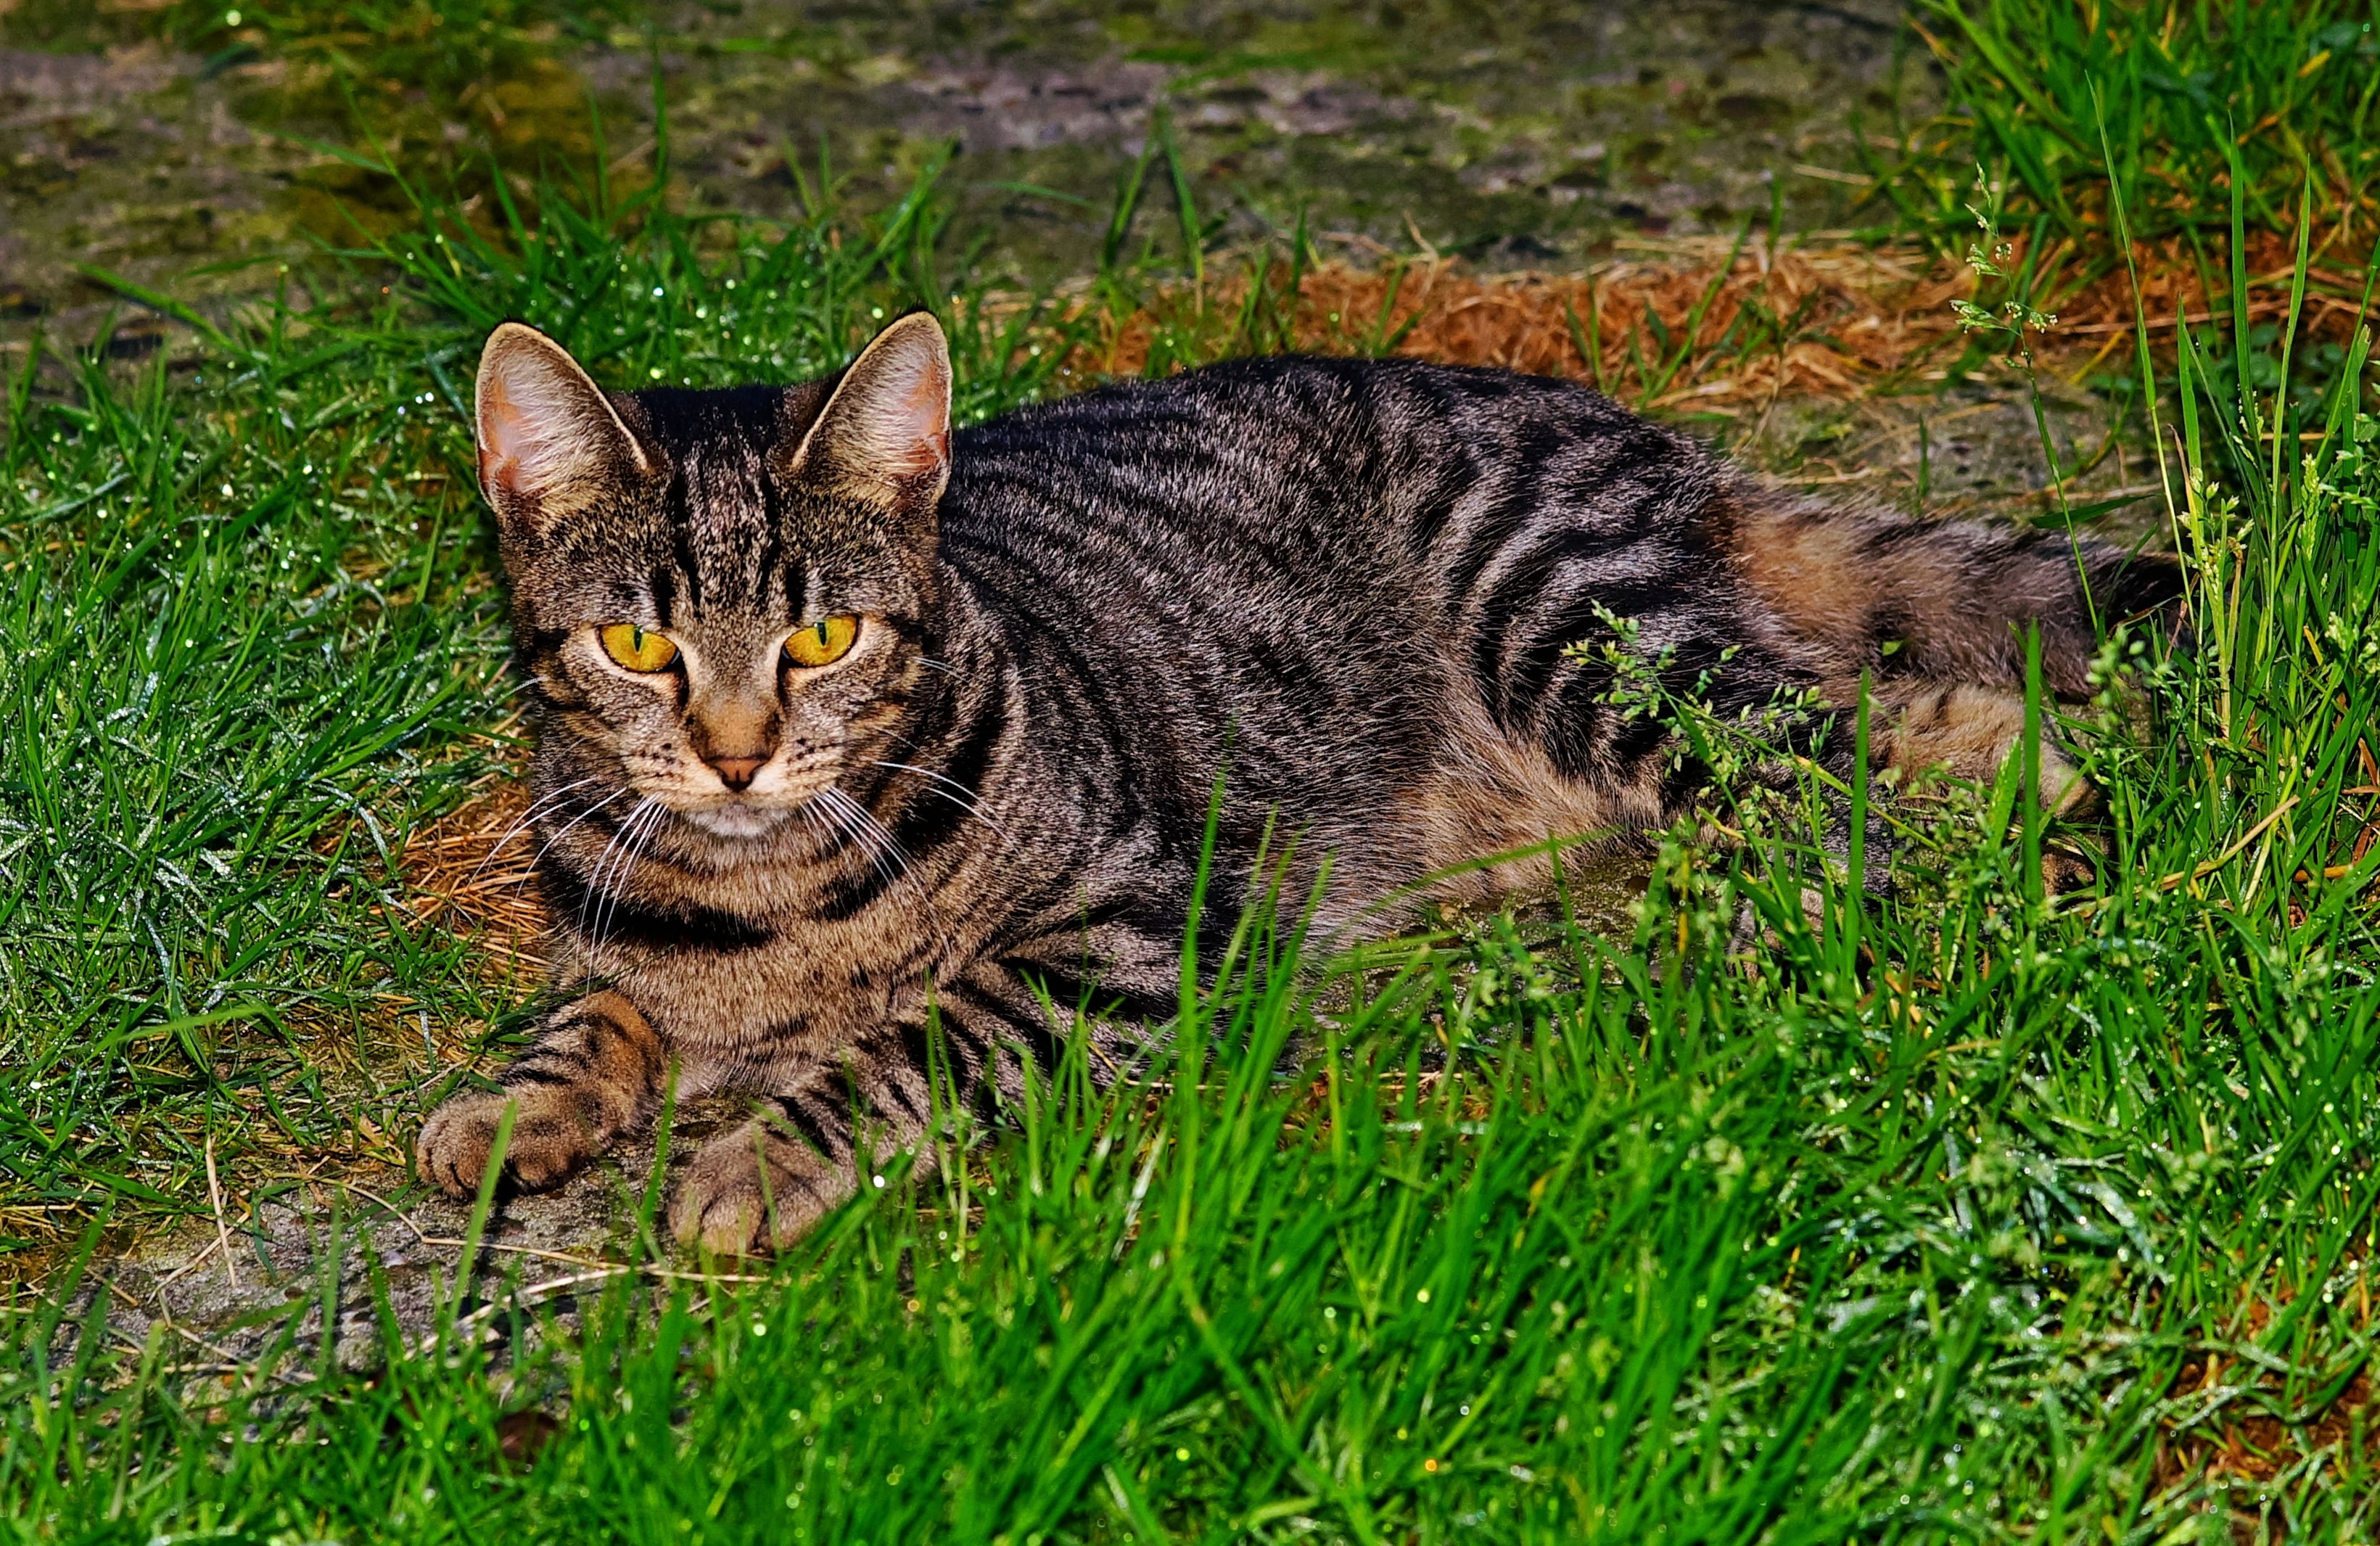
grass, prairie, animal, cute, wildlife, pet, portrait, kitten, cat, mammal, rest, garden, fauna, whiskers, vertebrate, mieze, domestic cat, cute cat, bobcat, mackerel, tiger cat, cat face, young cat, cat's eyes, tabby cat, bengal, european shorthair, wild cat, small to medium sized cats, cat like mammal, domestic short haired cat, pixie bob, rusty spotted cat, toyger